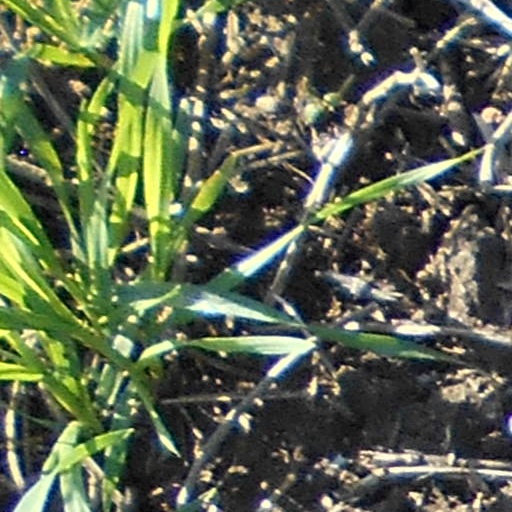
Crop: wheat